Jeong Do-jeon (TV series)

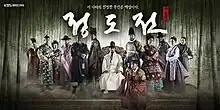

Jeong Do-jeon is a 2014 South Korean television series starring Cho Jae-hyun in the title role as Jeong Do-jeon, a real-life historical figure (1342–1398) who was one of the most powerful scholars and politicians of his time and a close supporter of King Taejo, the founder of the Joseon Dynasty. The period drama shows the crucial role Jeong had in the planning and founding of Joseon and the obstacles he faced in the process, as well as his lasting impact on Joseon's politics and laws. It aired on KBS1 from January 4 to June 29, 2014, on Saturdays and Sundays at 21:40 for 50 episodes.